Abdul Shafee

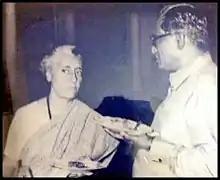
MP Abdul Shafee with PM Indira Gandhi

Abdul Shafee (23 November 1925 – 26 April 2004) was an Indian politician. A member of the Indian National Congress, he served as a Member of Parliament in the 5th Lok Sabha. Shafee represented the Chandrapur constituency (formally known as Chanda). He was also a Member of Legislative Council of Maharashtra Vidhan Sabha, First Zilla Parishad President of Chandrapur, First Sarpanch of Rajoli. Shafee was a social activist and head of BSS (Bharat Sevak Samaj) before entering national politics.